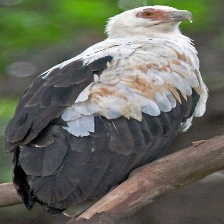
Species: PALM NUT VULTURE
Scientific name: GYPOHIERAX ANGOLENSIS
ImageNet parent category: vulture